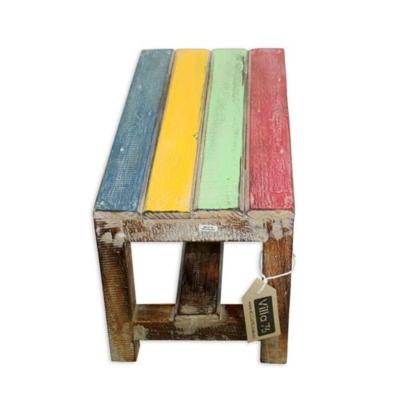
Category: chair